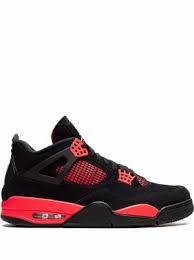
Label: Sneaker